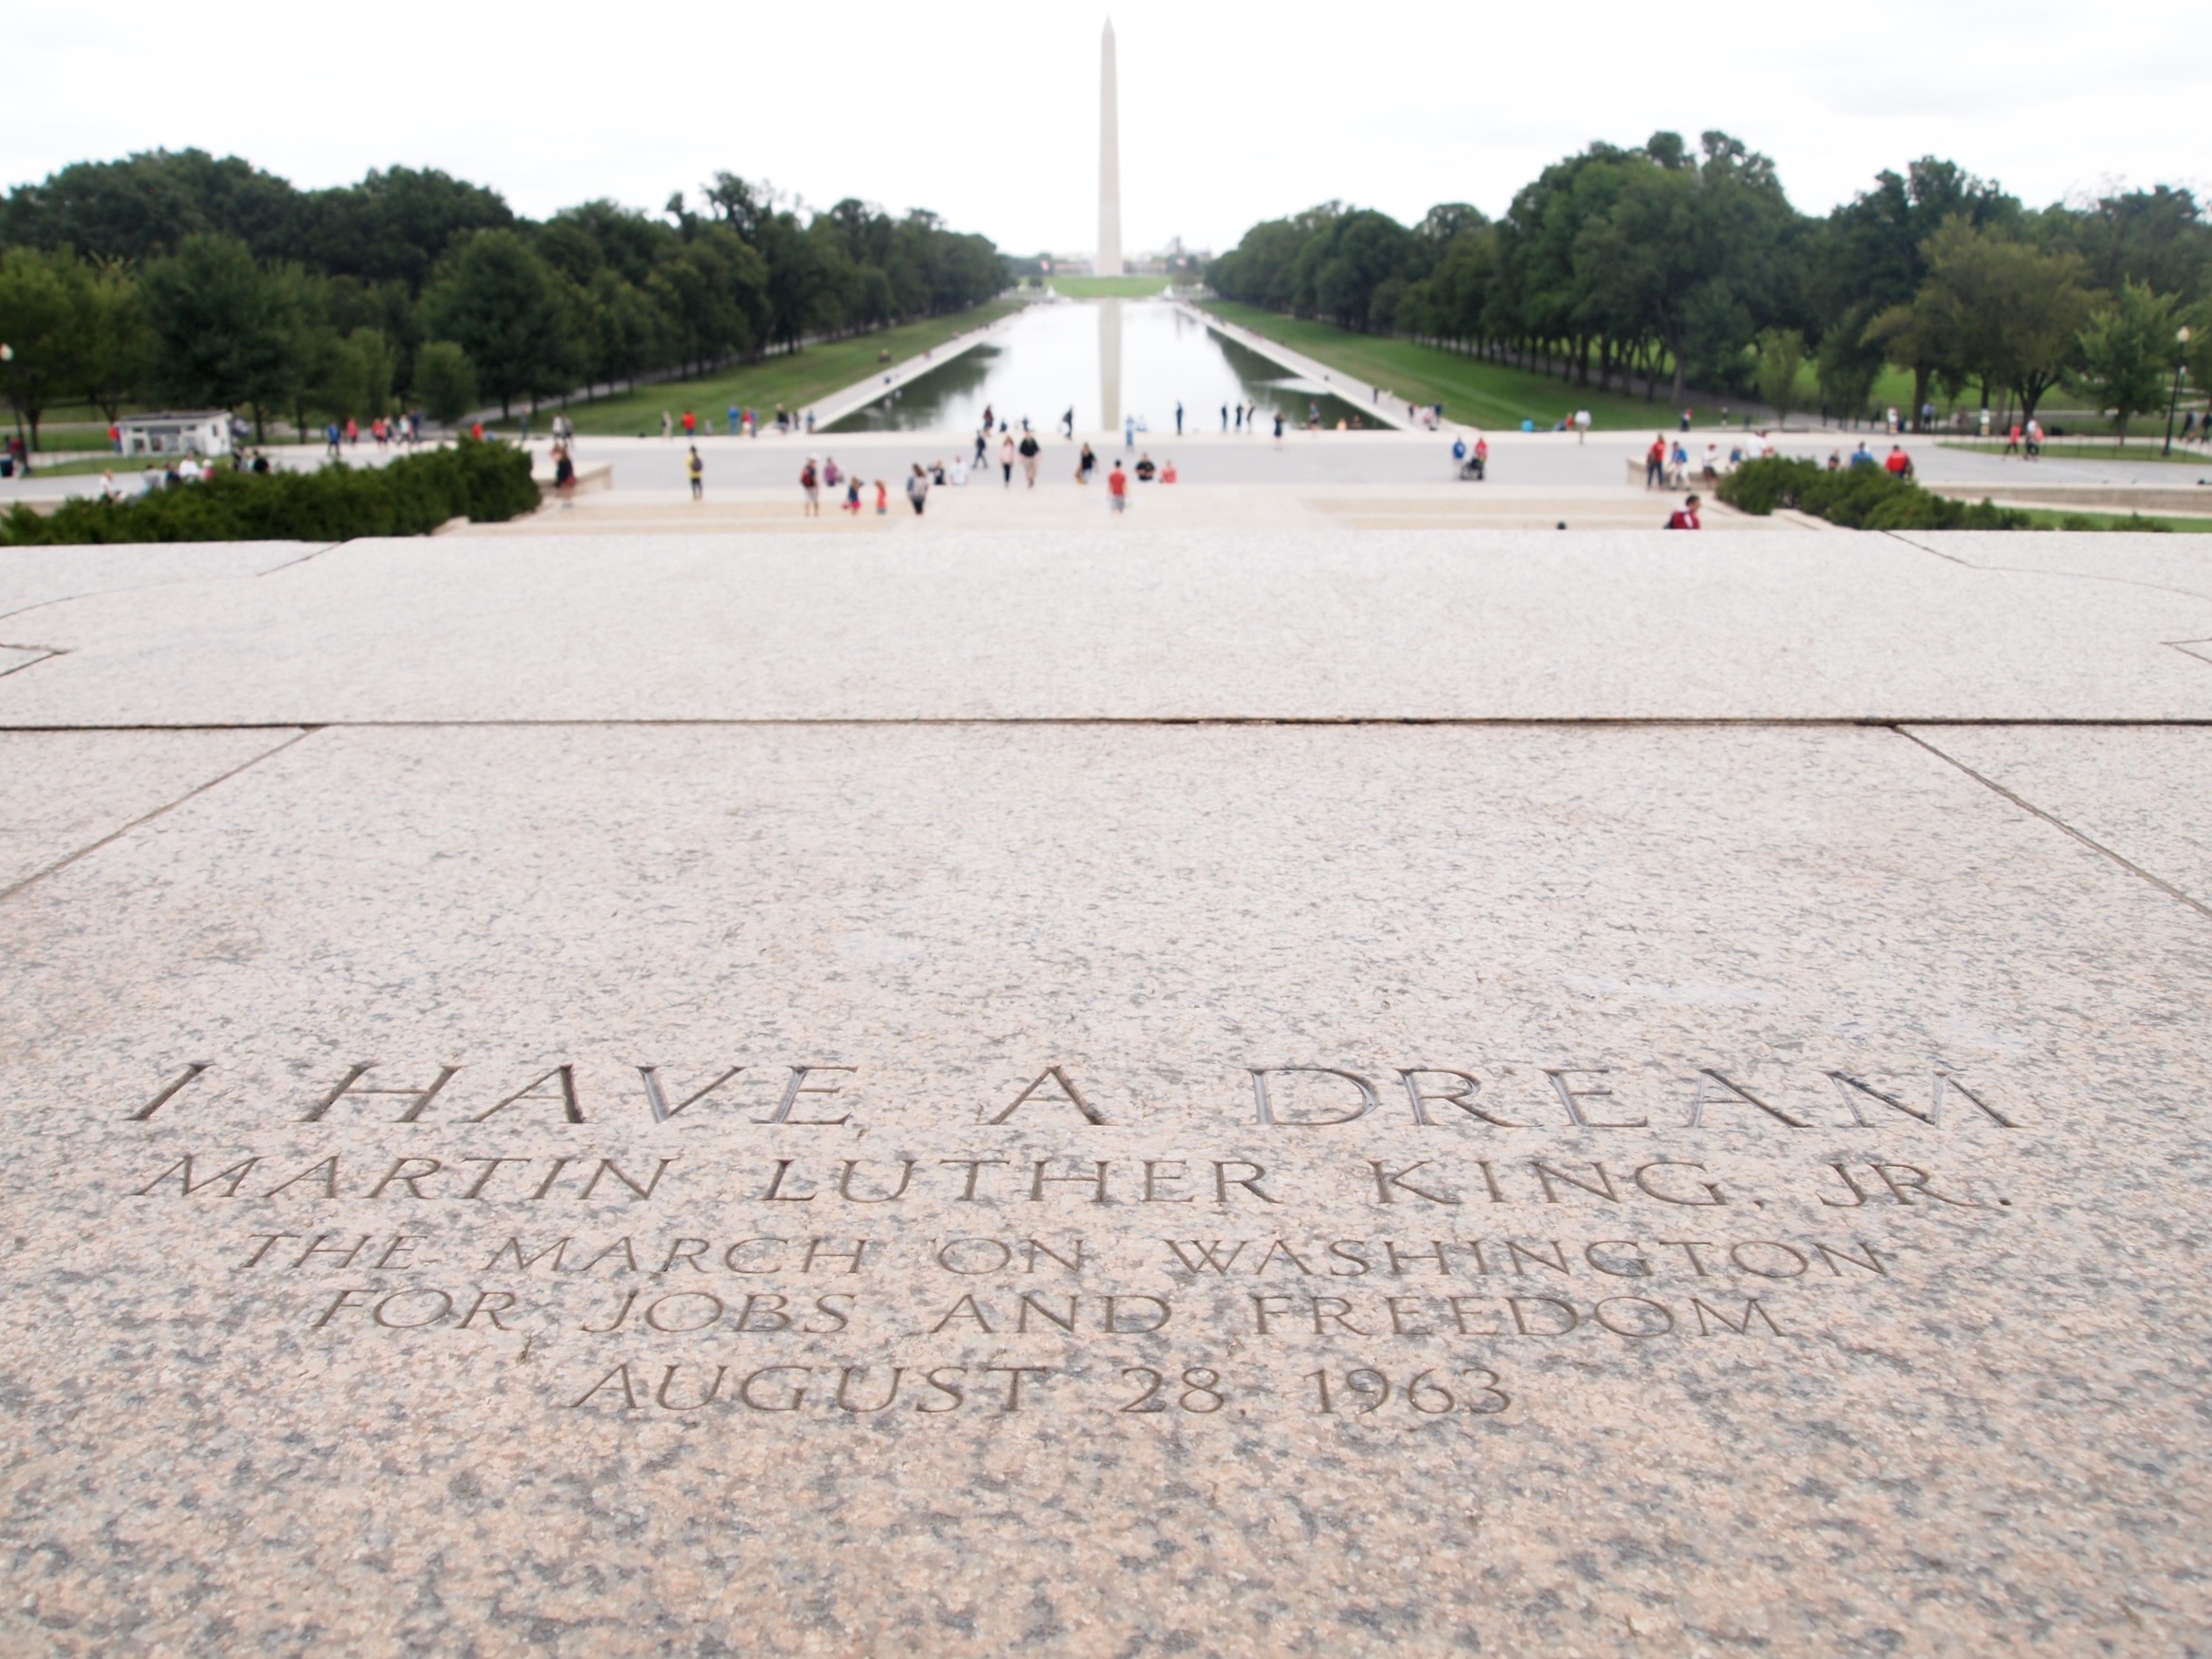
sand, city, stone, asphalt, walkway, monument, usa, america, landmark, freedom, tourism, washington, capital, memorial, american, paving, speech, famous, lincoln, united, protest, african, rights, states, democracy, jobs, road surface, martin luther king, i have a dream